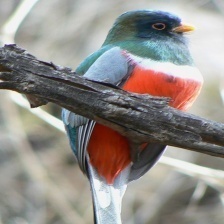
Species: ELEGANT TROGON
Scientific name: TROGON ELEGANS